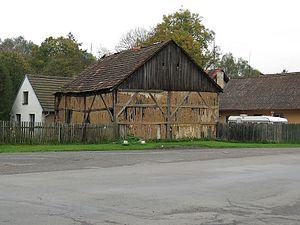
Pšovlky est une commune du district de Rakovník, dans la région de Bohême-Centrale, en République tchèque. Sa population s'élevait à 315 habitants en 2020.